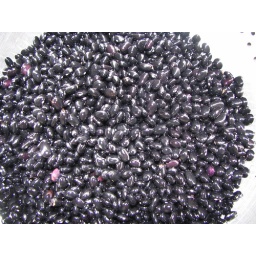
soaked and ready black turtle beans. cool effect with the lens around the periphery